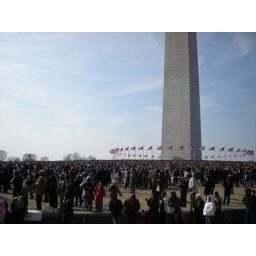
The crowds around the Washington Monument watching a large screen TV feed of the Obama inauguration on Jan. 20, 2009.